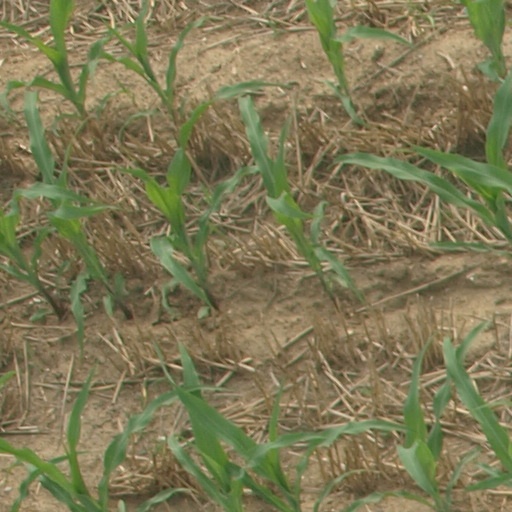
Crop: maize; corn